2009 Clemson Tigers football team

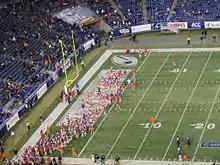
The Clemson Tigers take the field during the 2009 Music City Bowl.

On July 25, it was announced that sophomore linebacker Stanley Hunter was forced to quit playing football for medical reasons. Hunter, who led the 2008 team in fewest plays per tackle, was suffering from an increase in seizures due to epilepsy. On August 18, Coach Swinney announced that several players would alternate wearing #17 during the season as a way to honor Stanley Hunter.